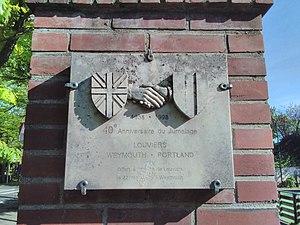
Louviers - Tour de ville du 16 mai 2019 - 2
Louviers est une commune française, située dans le département de l'Eure, en région Normandie.
Weymouth and Portland est un district non-métropolitain et un borough situé dans le comté de Dorset, en Angleterre. Son chef-lieu est Weymouth.